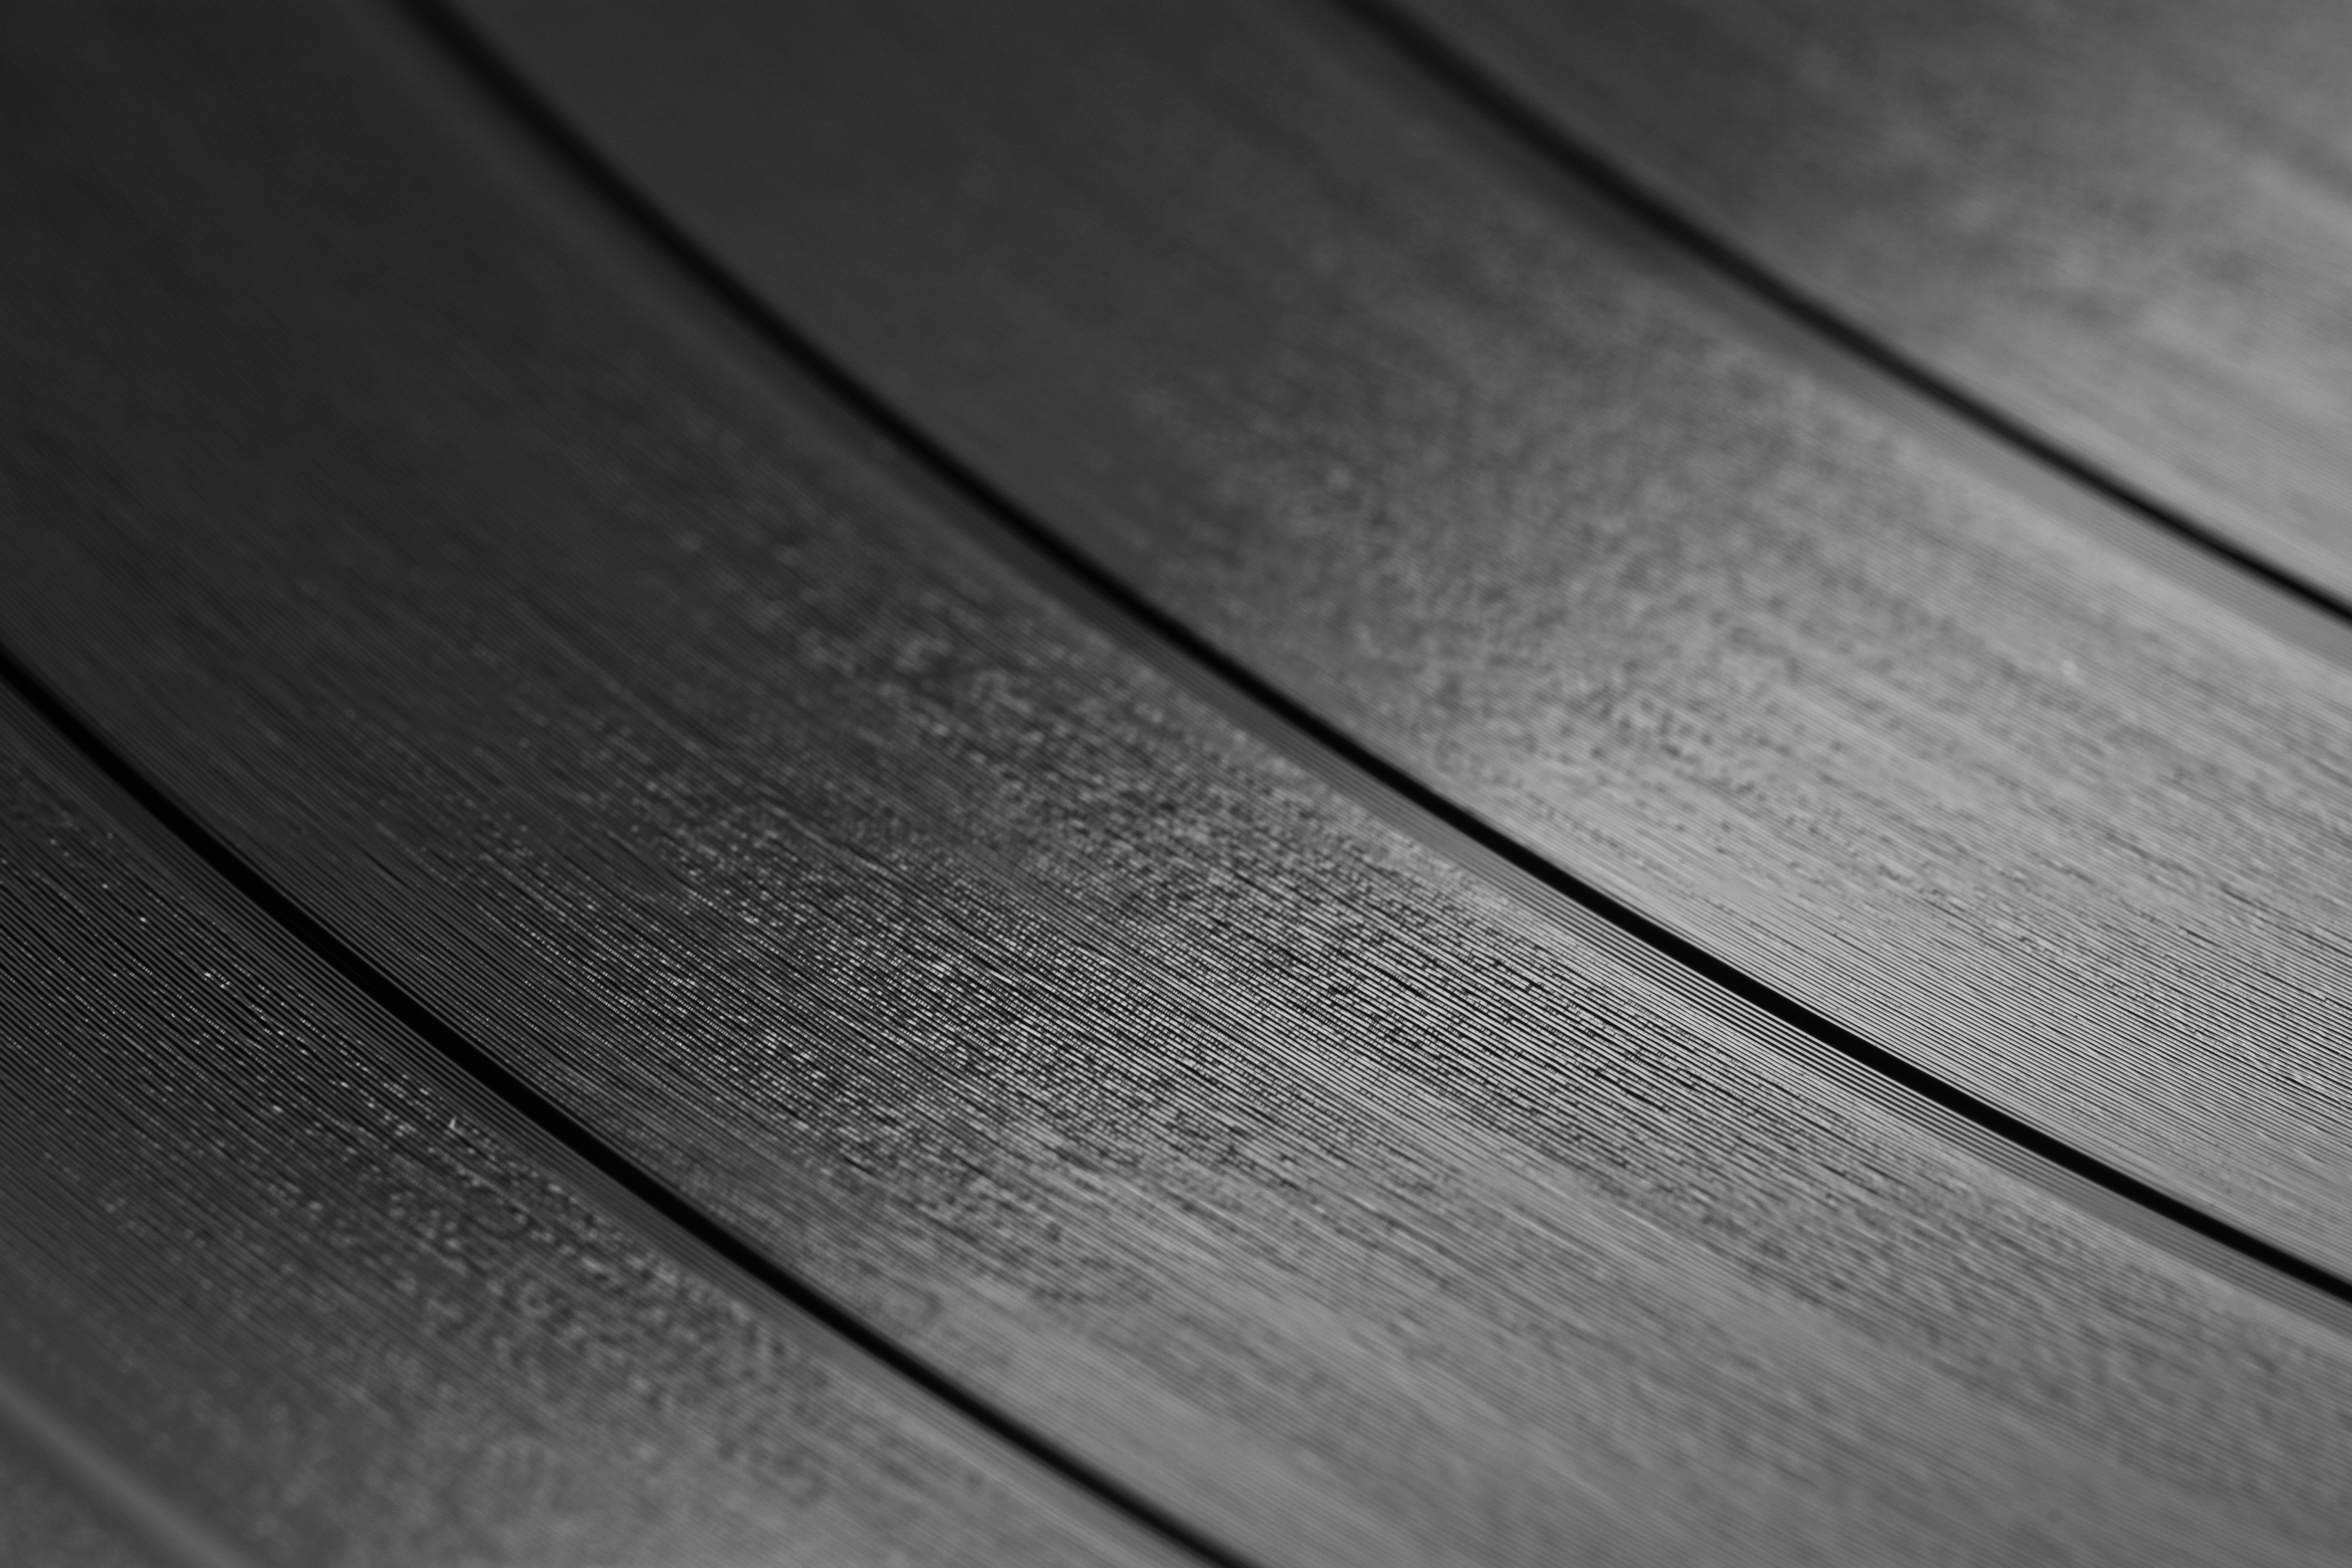
record, vinyl, wing, black and white, wood, white, photography, texture, leaf, floor, line, macro, black, monochrome, material, circle, close up, lp, shape, grooves, macro photography, monochrome photography